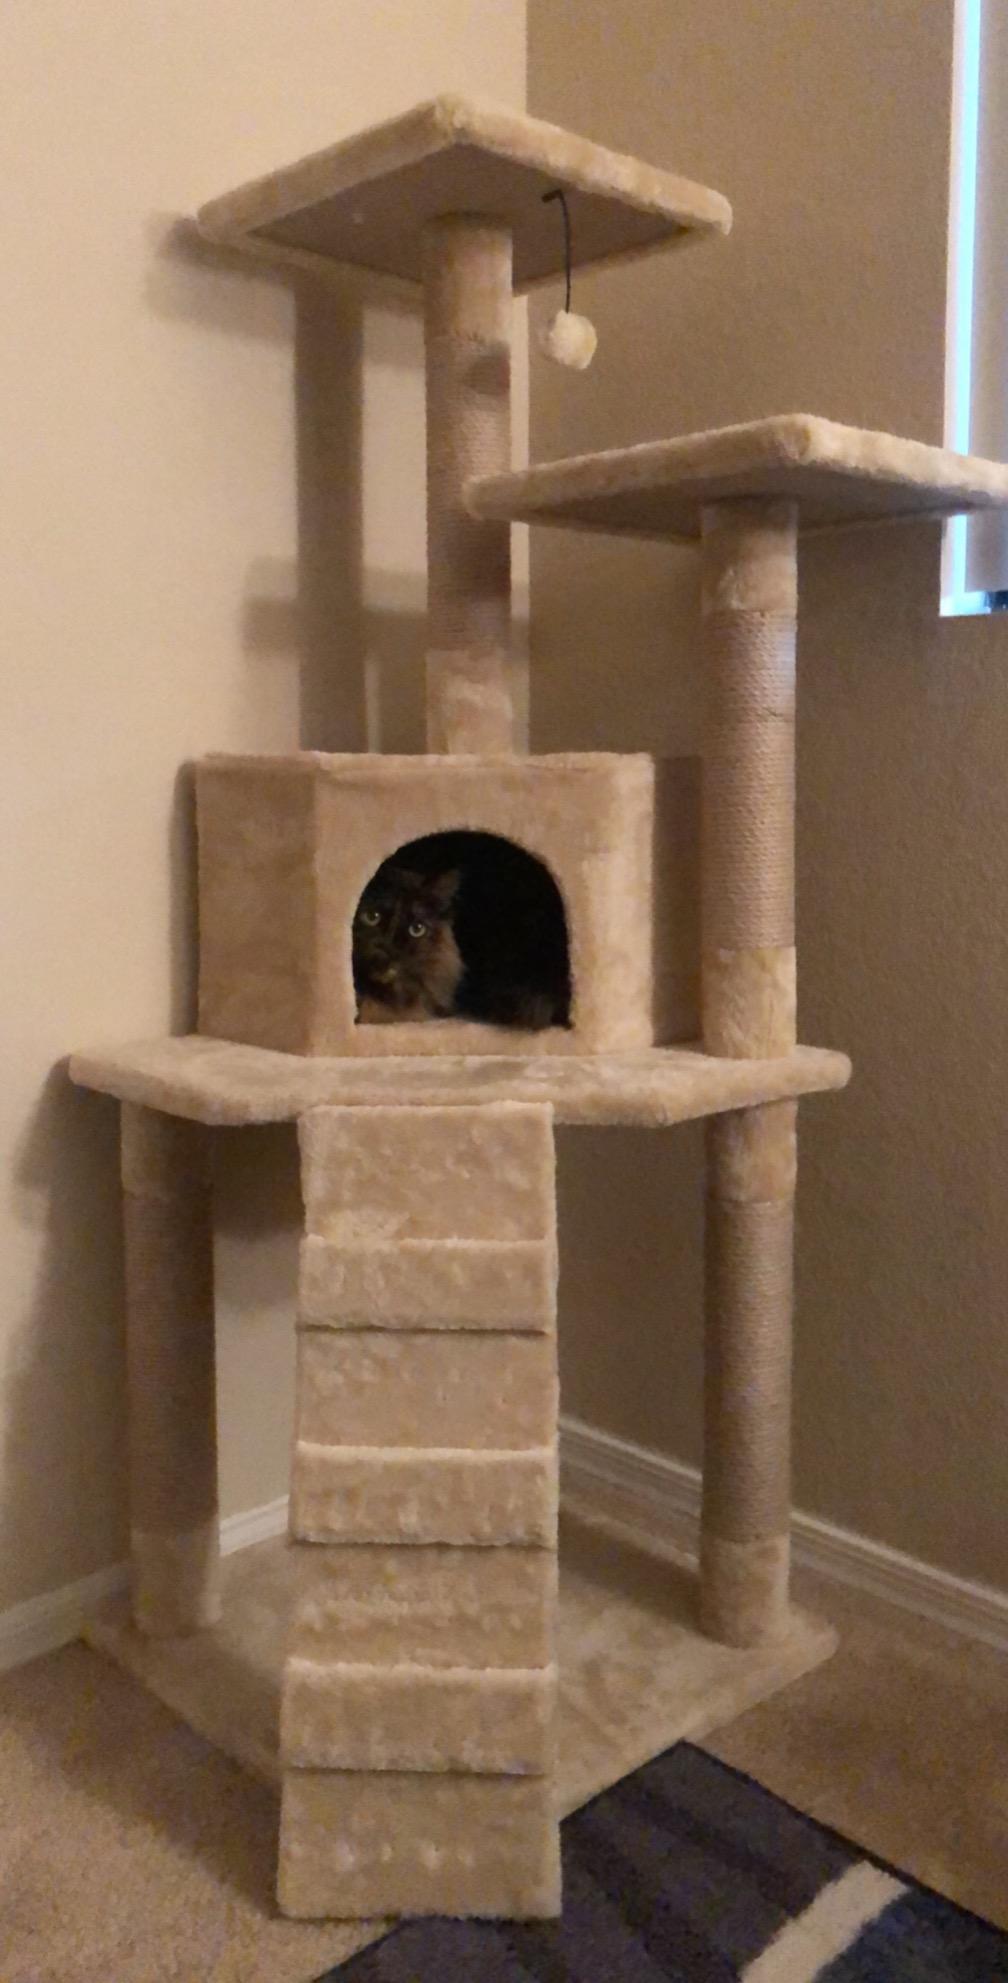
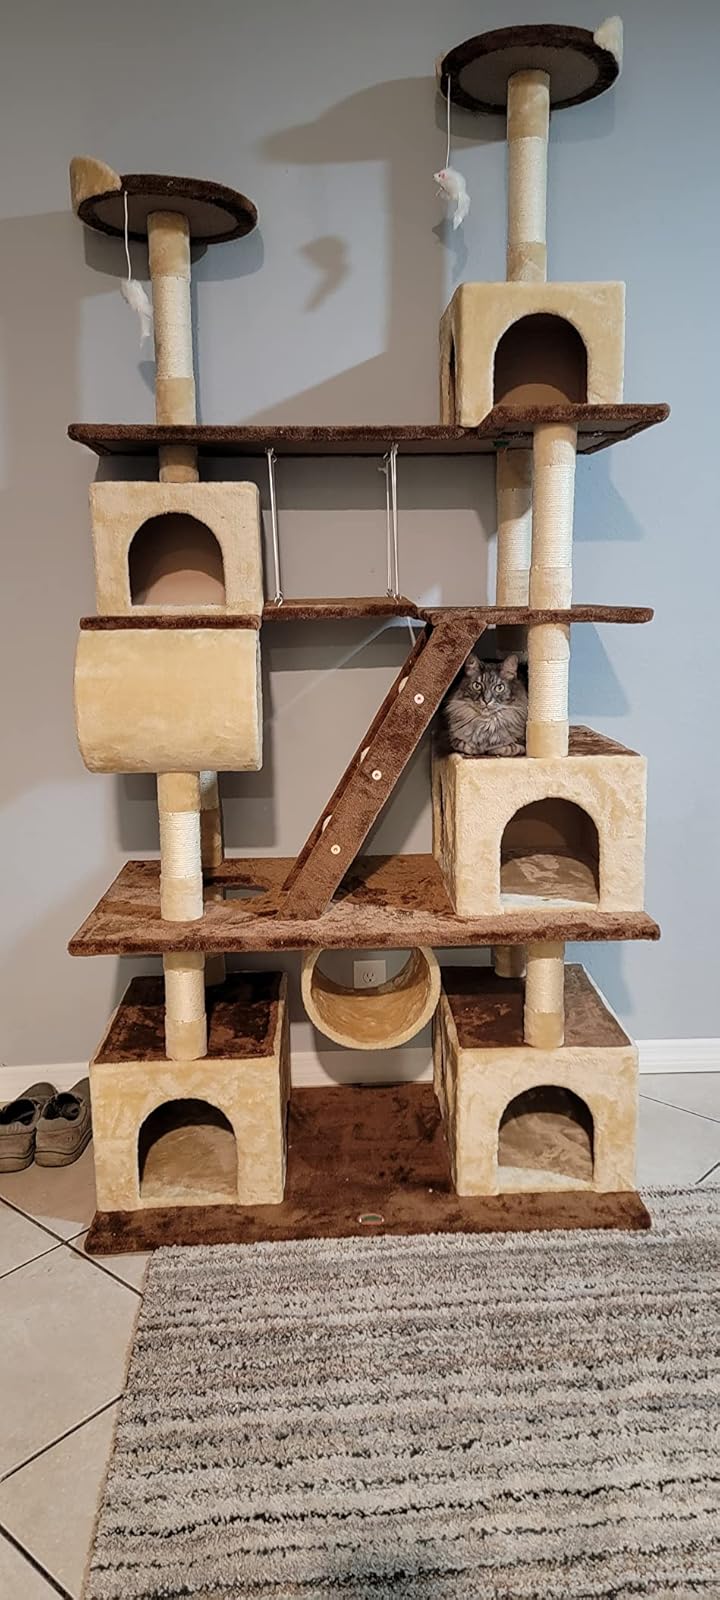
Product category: items_cat tree
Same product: no